History of the Geelong Football Club

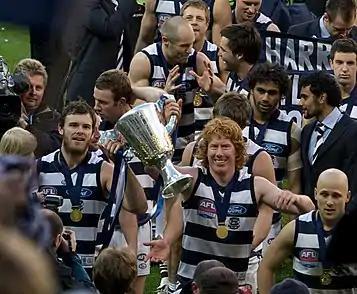
Cameron Mooney and Cameron Ling holding the 2009 premiership cup

This victory marked the first time since 1984 that a grand final had been won by a team which had been trailing at all breaks. The Norm Smith Medal was awarded to Paul Chapman, after gathering 26 possessions and scoring three goals, including the goal which effectively won the match for Geelong.